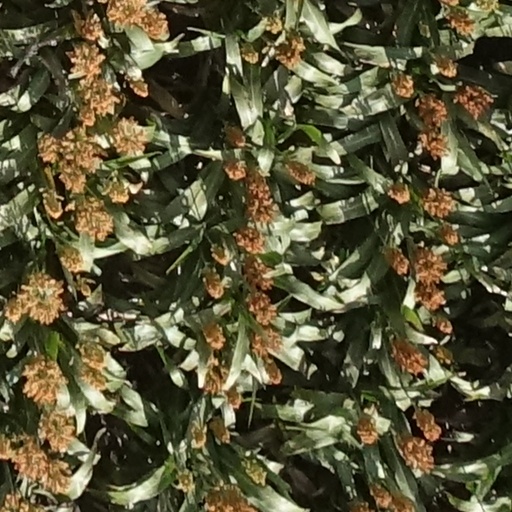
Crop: sorghum